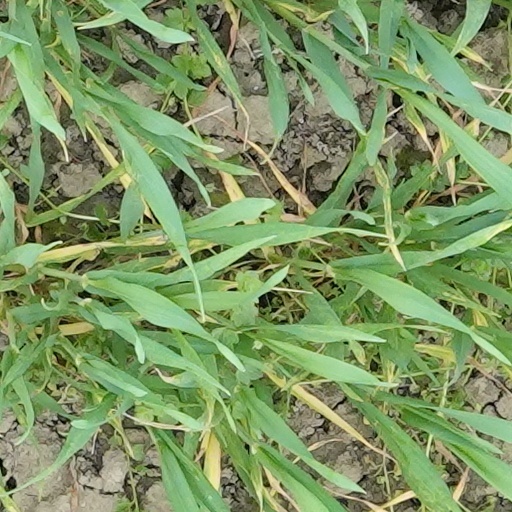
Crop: wheat